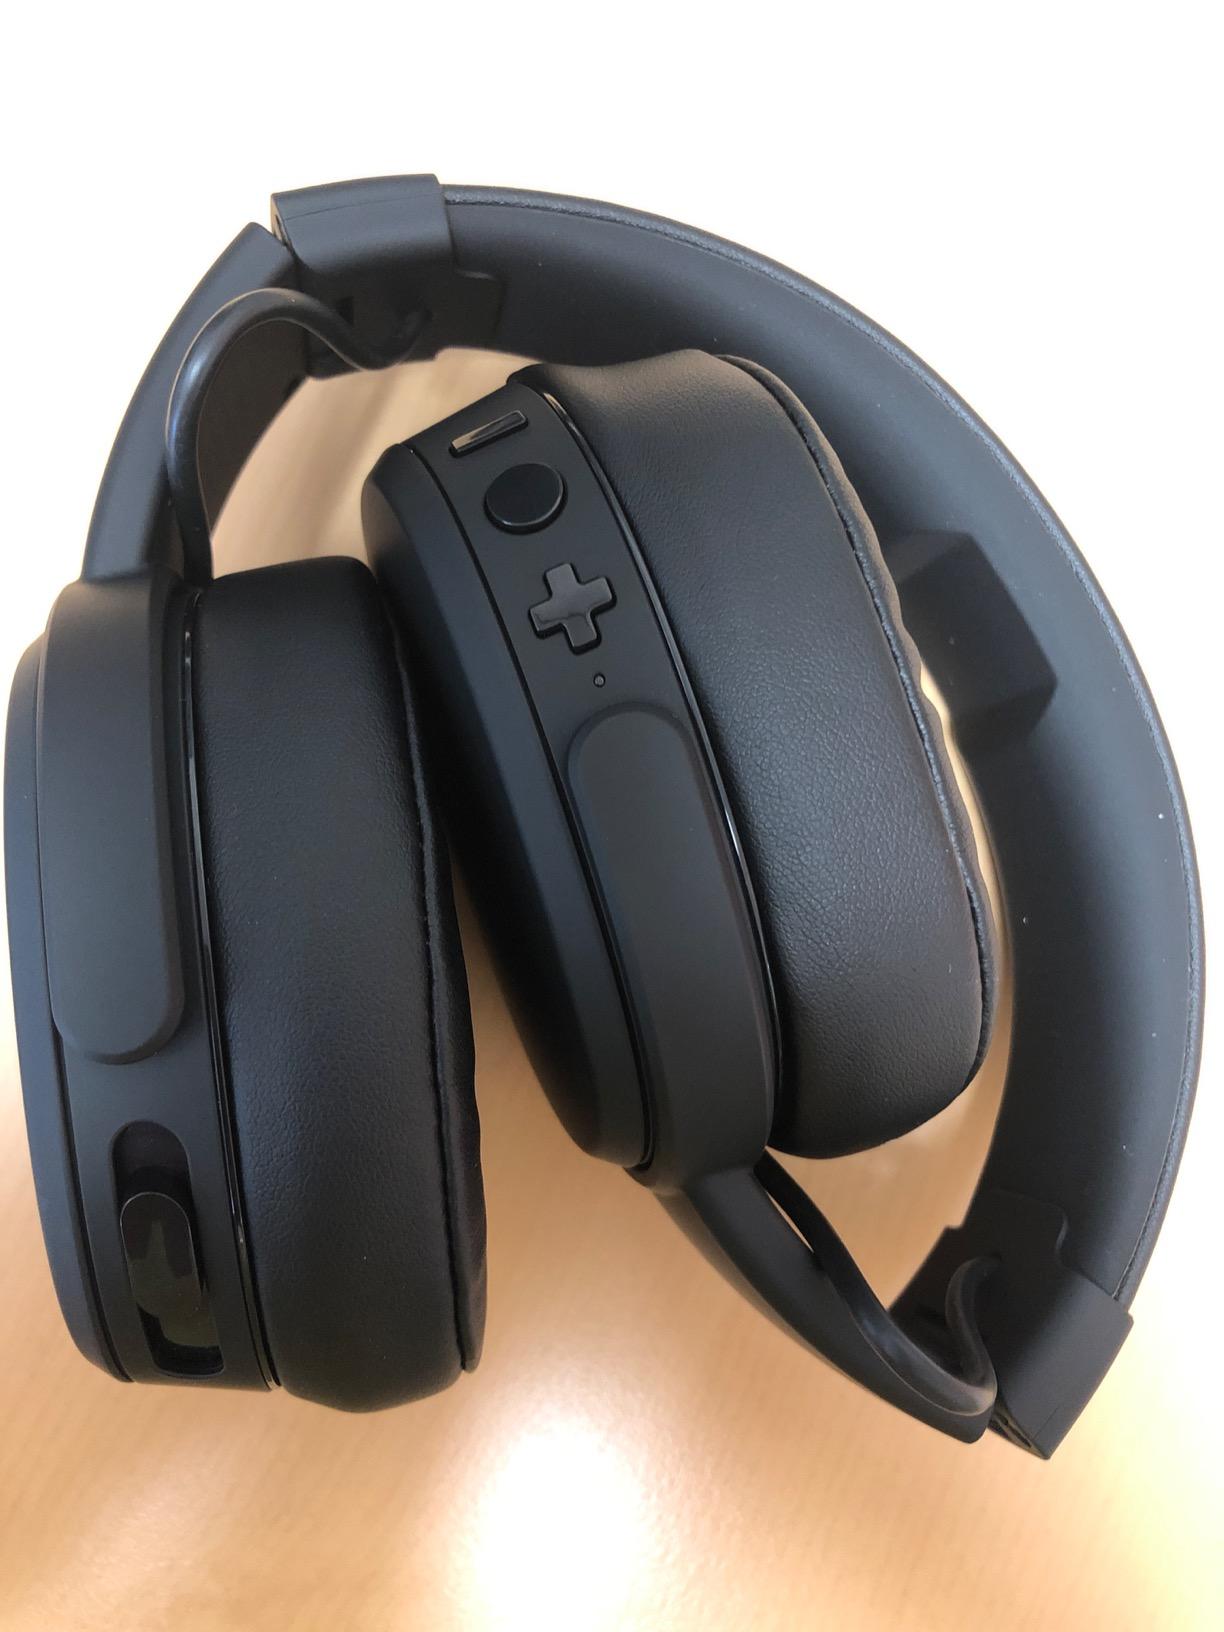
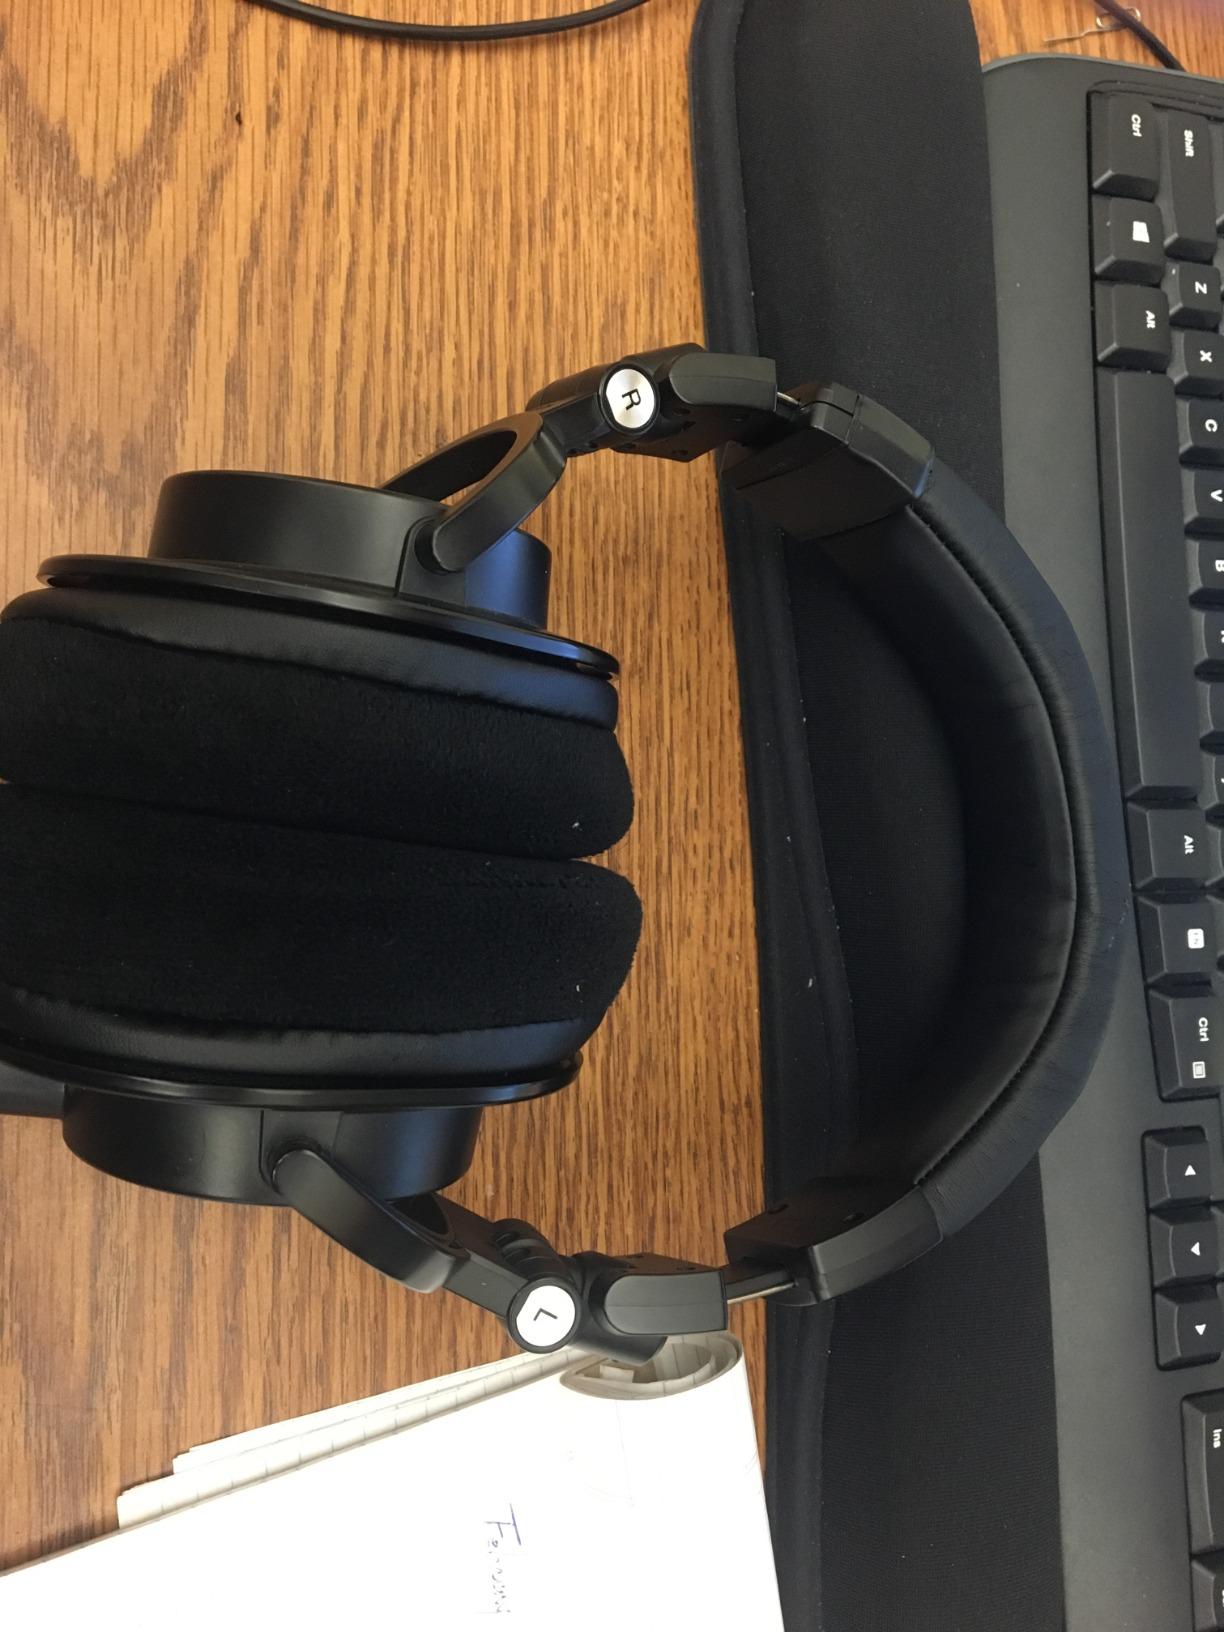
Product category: headphones
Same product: no